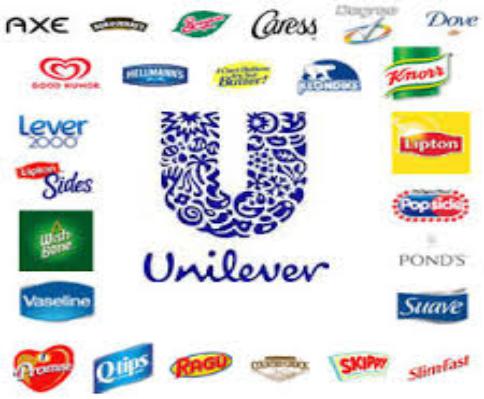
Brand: Good Humor
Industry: Food